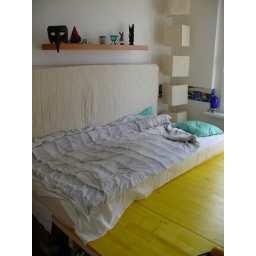
playground in bedroom with the lamp in the corner... ;-)